Torridonian

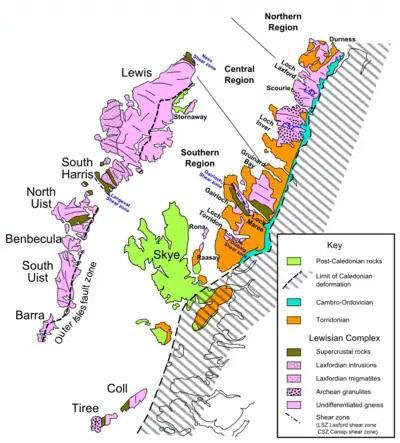
Geological map of the Hebridean terrane showing distribution of Torridonian sediments

The Torridonian is the informal name given to a sequence of Mesoproterozoic to Neoproterozoic sedimentary rocks that outcrop in a strip along the northwestern coast of Scotland and some parts of the Inner Hebrides from the Isle of Mull in the southwest to Cape Wrath in the northeast. They lie unconformably on the Archaean to Paleoproterozoic basement rocks of the Lewisian complex and unconformably beneath the Cambrian to Lower Ordovician rocks of the Ardvreck Group.